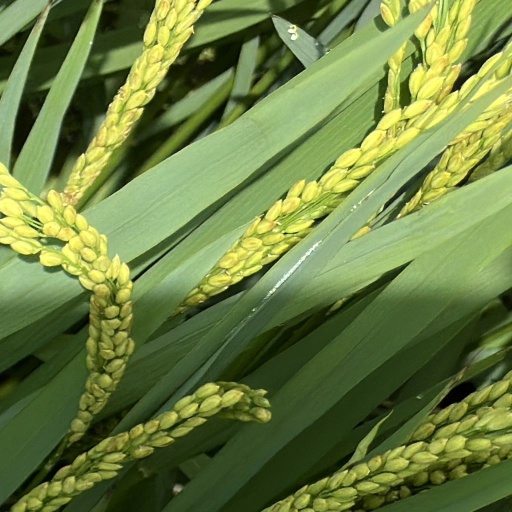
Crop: rice